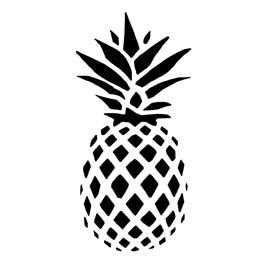
Label: Pineapple